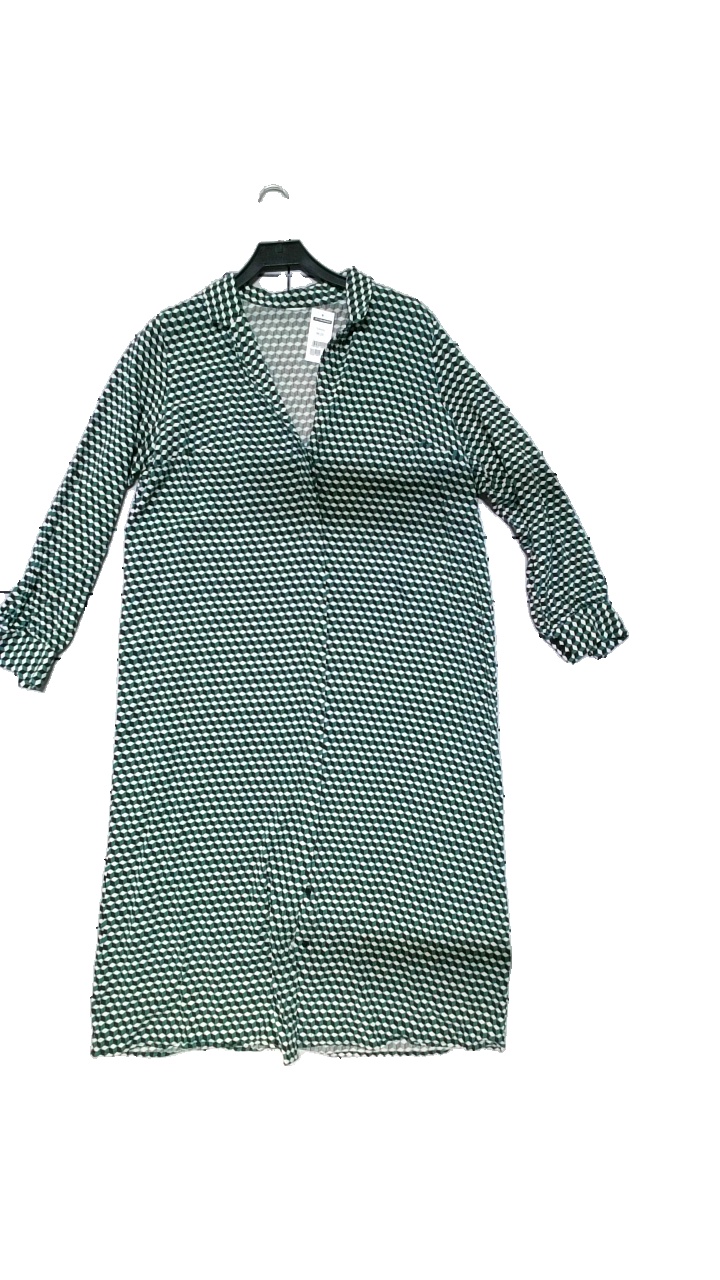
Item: Dress (Ladies)
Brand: Missing
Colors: Green, White, Black
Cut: Regular, Long
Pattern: Geometric print
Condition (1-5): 4
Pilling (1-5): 3
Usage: Reuse
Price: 50-100